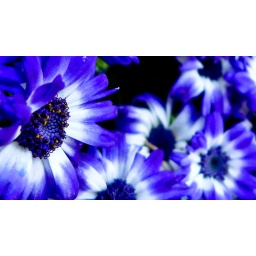
Some blue flowers in front of the school